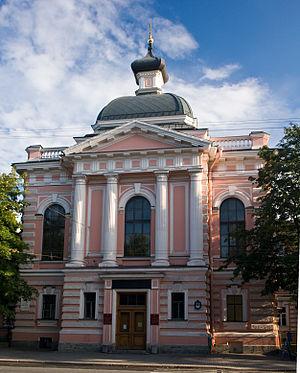
La rue Kirotchnaïa est une voie du centre historique de Saint-Pétersbourg en Russie.